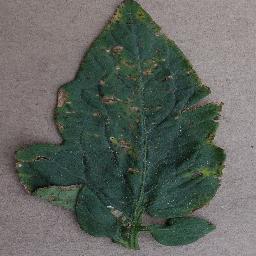
Label: Tomato___Bacterial_spot